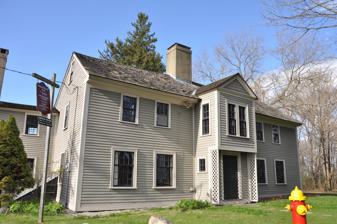
Building: Nathaniel Felton Houses
Country: United States of America
Year built: 1644
Historic house in Massachusetts, United States United States historic place Nathaniel Felton Houses U.S. National Register of Historic Places Nathaniel Felton Sr. House Show map of Massachusetts Show map of the United States Location Peabody, Massachusetts Coordinates 42°32′44″N 70°57′40″W / 42.54556°N 70.96111°W / 42.54556; -70.96111 Built c. 1700 Architect Nathaniel Felton Sr. NRHP reference No. 82001882 Added to NRHP April 1, 1982 The Nathaniel Felton Houses are a pair of historic houses at 43 and 47 Felton Street in Peabody, Massachusetts .  The Peabody Historical Society owns and operates the homes as historic house museums . Nathaniel Felton Jr. House The house of Nathaniel Felton Sr. , at 47 Felton Street, was built c. 1700 . The house of his son, Nathaniel Felton Jr., was built at a different location, and moved to its present location by his grandson. The houses were listed on the National Register of Historic Places in 1982. See also National Register of Historic Places listings in Essex County, Massachusetts List of the oldest buildings in Massachusetts References